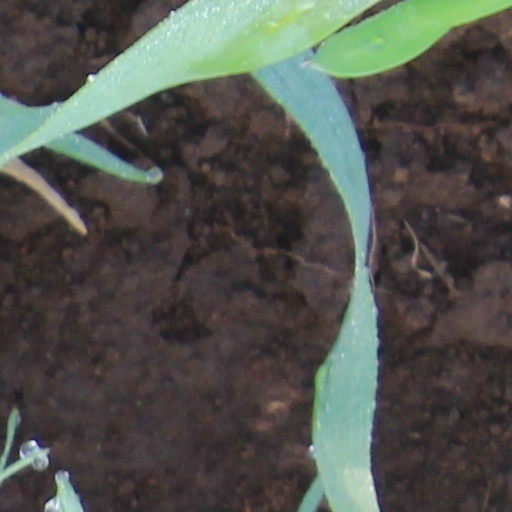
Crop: wheat